Brereton Report

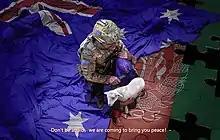
Artist Wuheqilin's computer graphics work shared by Zhao Lijian, titled "Peace Force"

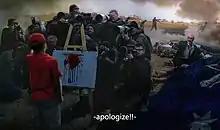
The response image by artist Wuheqilin, titled "To Morrison"

Zhao Lijian, a spokesman for the Foreign Ministry of China and a vocal provocateur on Twitter, share-posted a computer graphics painting created by a Chinese internet political cartoonist, pennamed Wuheqilin, depicting an Australian soldier holding a bloodstained knife to a child's throat, on top of an Australian flag. This image was accompanied by the English caption: "Don't be afraid, we are coming to bring you peace!" This triggered the response from the Australian Government and MPs from various parties condemning Zhao's remarks as "repugnant", "deeply offensive" and "utterly outrageous", with Australian Prime Minister Scott Morrison publicly demanding that the Chinese Government apologise, and appealing to Twitter to directly remove the "falsified image", but has yet to receive any response from Twitter. The Chinese Government has rebuffed Morrison's calls for apology, defending Zhao's conduct and stating that Australia should apologise for the loss of lives in Afghanistan. Zhao, in response, pinned the controversial post to the top of his Twitter timeline. The cartoonist Wuheqilin also followed up with a new image captioned "Apologize!" depicting Morrison and the Australian media mobbing a young painter while being oblivious to the backdrop of dead bodies (which Morrison is trying to conceal with an Australian flag) and soldiers shooting more unarmed civilians.